Battle of Fort Cumberland (1776)

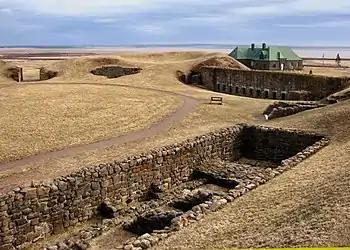
Fort Cumberland

Jonathan Eddy was a Massachusetts-born resident of Cumberland County, Nova Scotia, where the fort was located. He and John Allan, both of whom served in the provincial assembly, were the prime movers of Patriot activity in the area, which was one of several hotbeds of agitation in Nova Scotia. The other major areas of Patriot activity were Maugerville in the St. John River valley of Sunbury County (present-day New Brunswick), and Cobequid, and there were also pockets of activity in Pictou and the Passamaquoddy Bay area, which separates present-day Maine and New Brunswick. Patriots in these communities were in contact with each other, and those of Cumberland and Maugerville were active in trying to interest nearby natives (Passamaquoddy, Maliseet, and Mi'kmaq) in their cause.